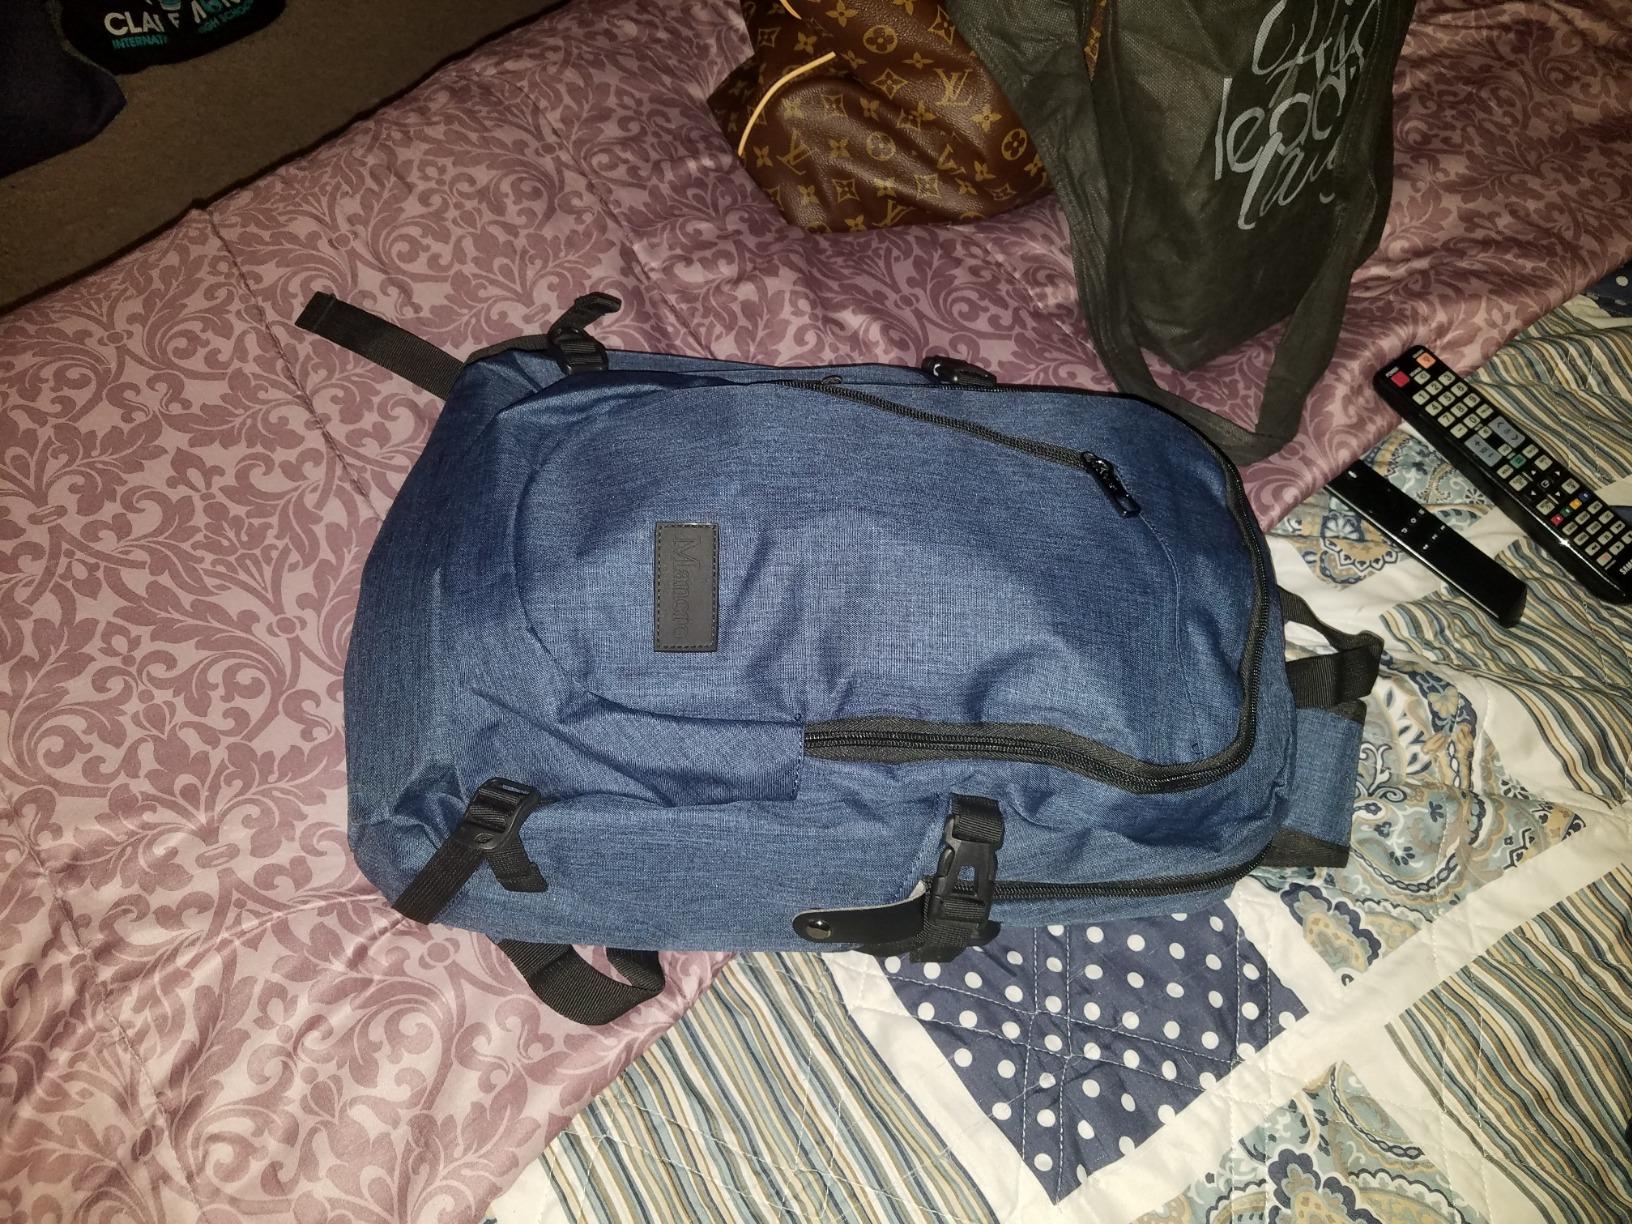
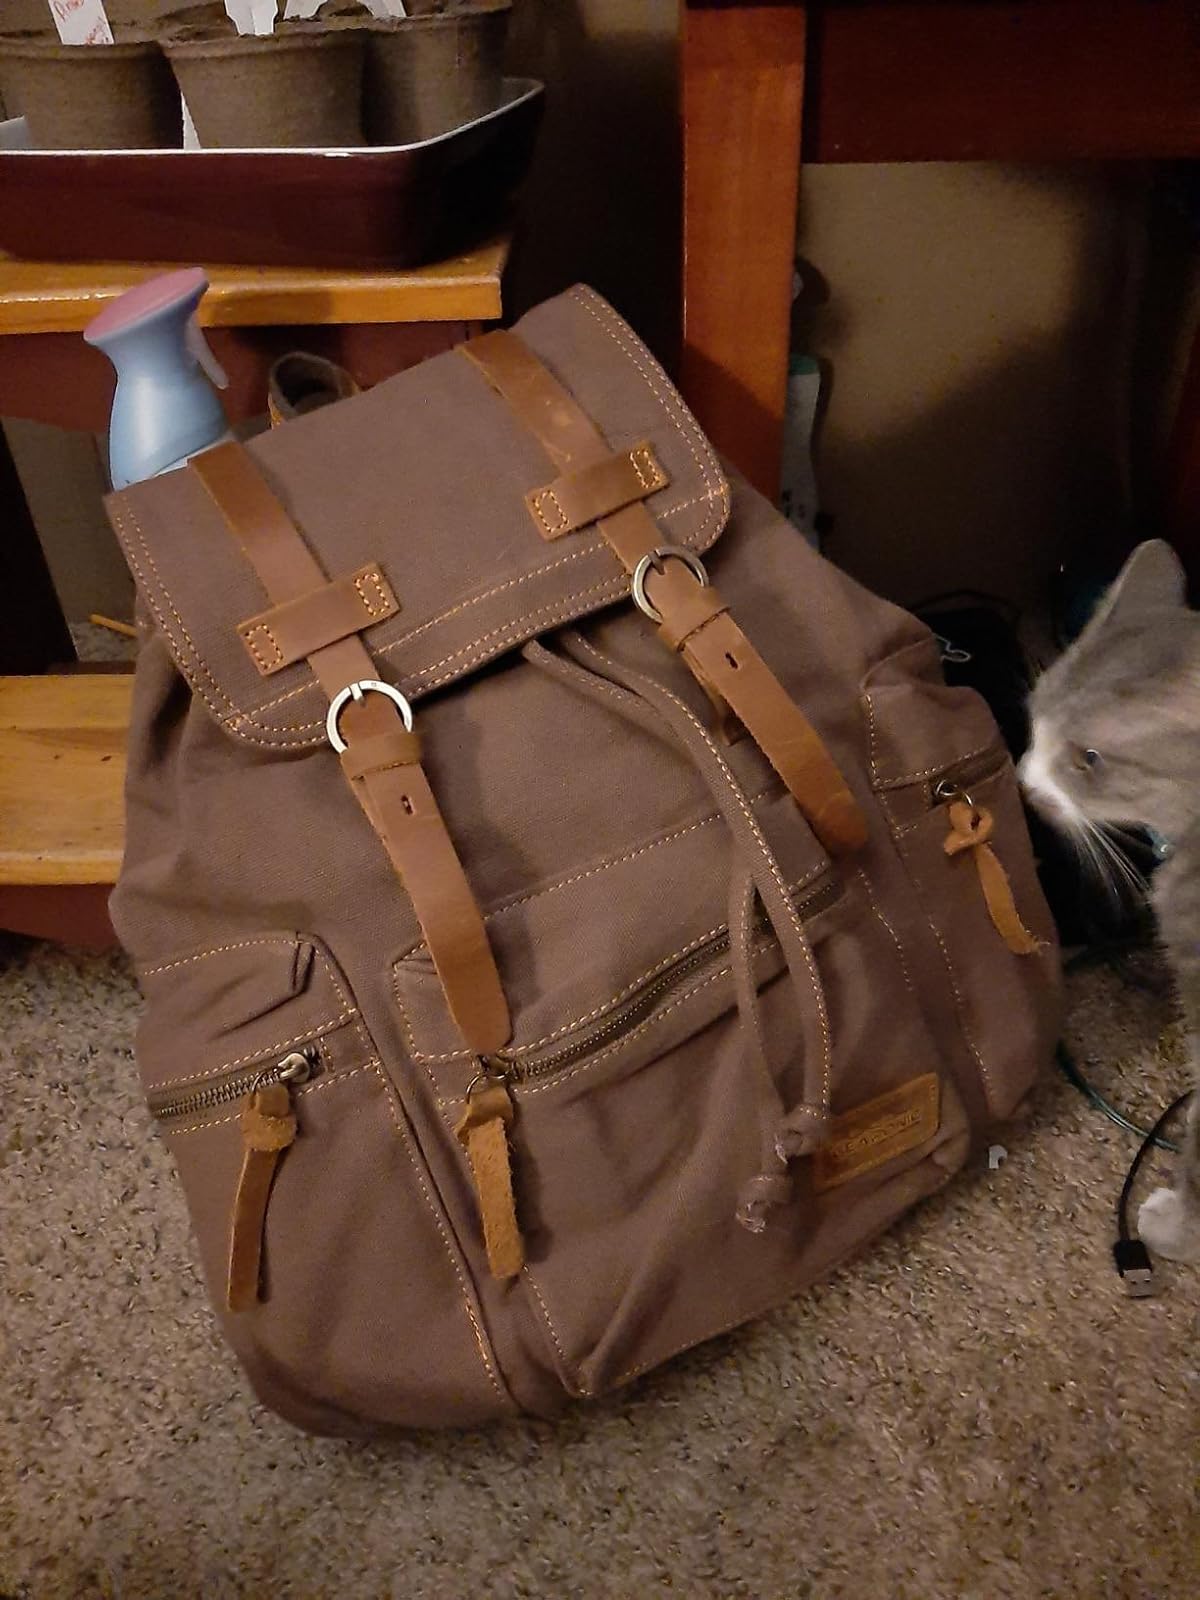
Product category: bag
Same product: no